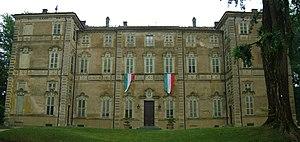
Palais de la famille Benso di Cavour à Santena (Italie)